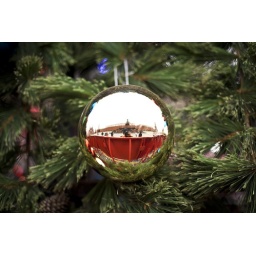
Reflections in baubles on the Moscow Christmas tree in red Square.